James Stewart, 2nd Earl of Moray

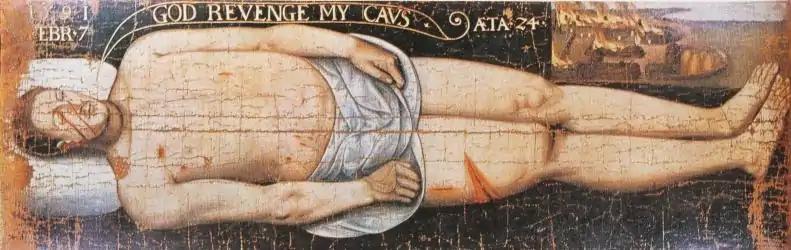
"The Bonnie Earl of Moray", the anonymous "vendetta portrait" of the murdered earl, 1592

James Stewart, 2nd Lord Doune, "jure uxoris" 2nd Earl of Moray (c. 1565 – 7 February 1592), was a Scottish nobleman. He was murdered by George Gordon, Earl of Huntly as the culmination of a vendetta. Known as the Bonnie Earl for his good looks, he became the subject of a popular ballad, "The Bonnie Earl of Moray".